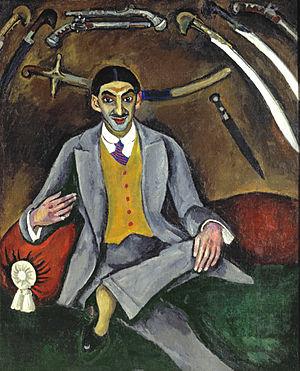
Valet de Carreau est un mouvement pictural moscovite des années 1910-1913, dont les buts reposent sur l'interprétation des leçons de Paul Cézanne et du postimpressionnisme français, du fauvisme et de l'expressionnisme allemand du Blaue Reiter. Il fut, pendant deux ans, le mouvement phare de l'avant-garde russe. C'est aussi le nom de l'exposition organisée par les aveniristes, Bourliouk et Larionov, en 1910, et qui fut à l'origine du mouvement. Elle fut suivie d'autres expositions du même nom jusqu'en 1916.